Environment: real
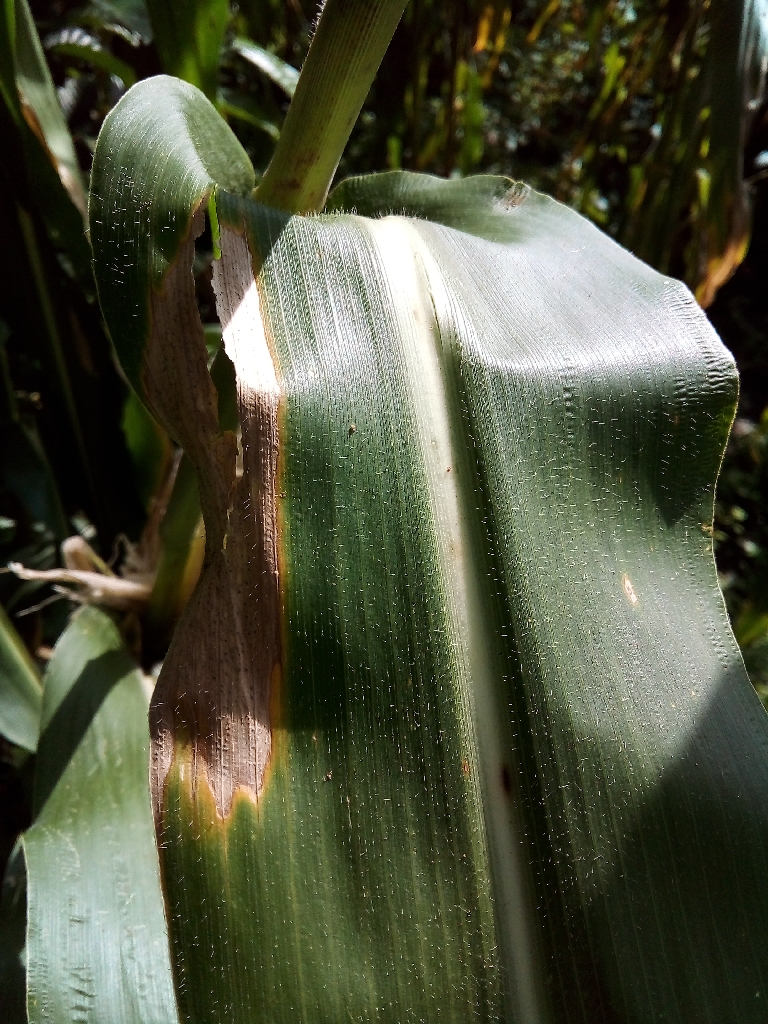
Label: northern_corn_leaf_blight